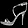
Label: Sandal